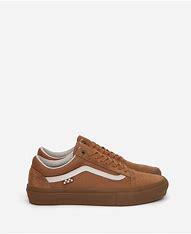
Brand: Vans
Model: Skate Skate